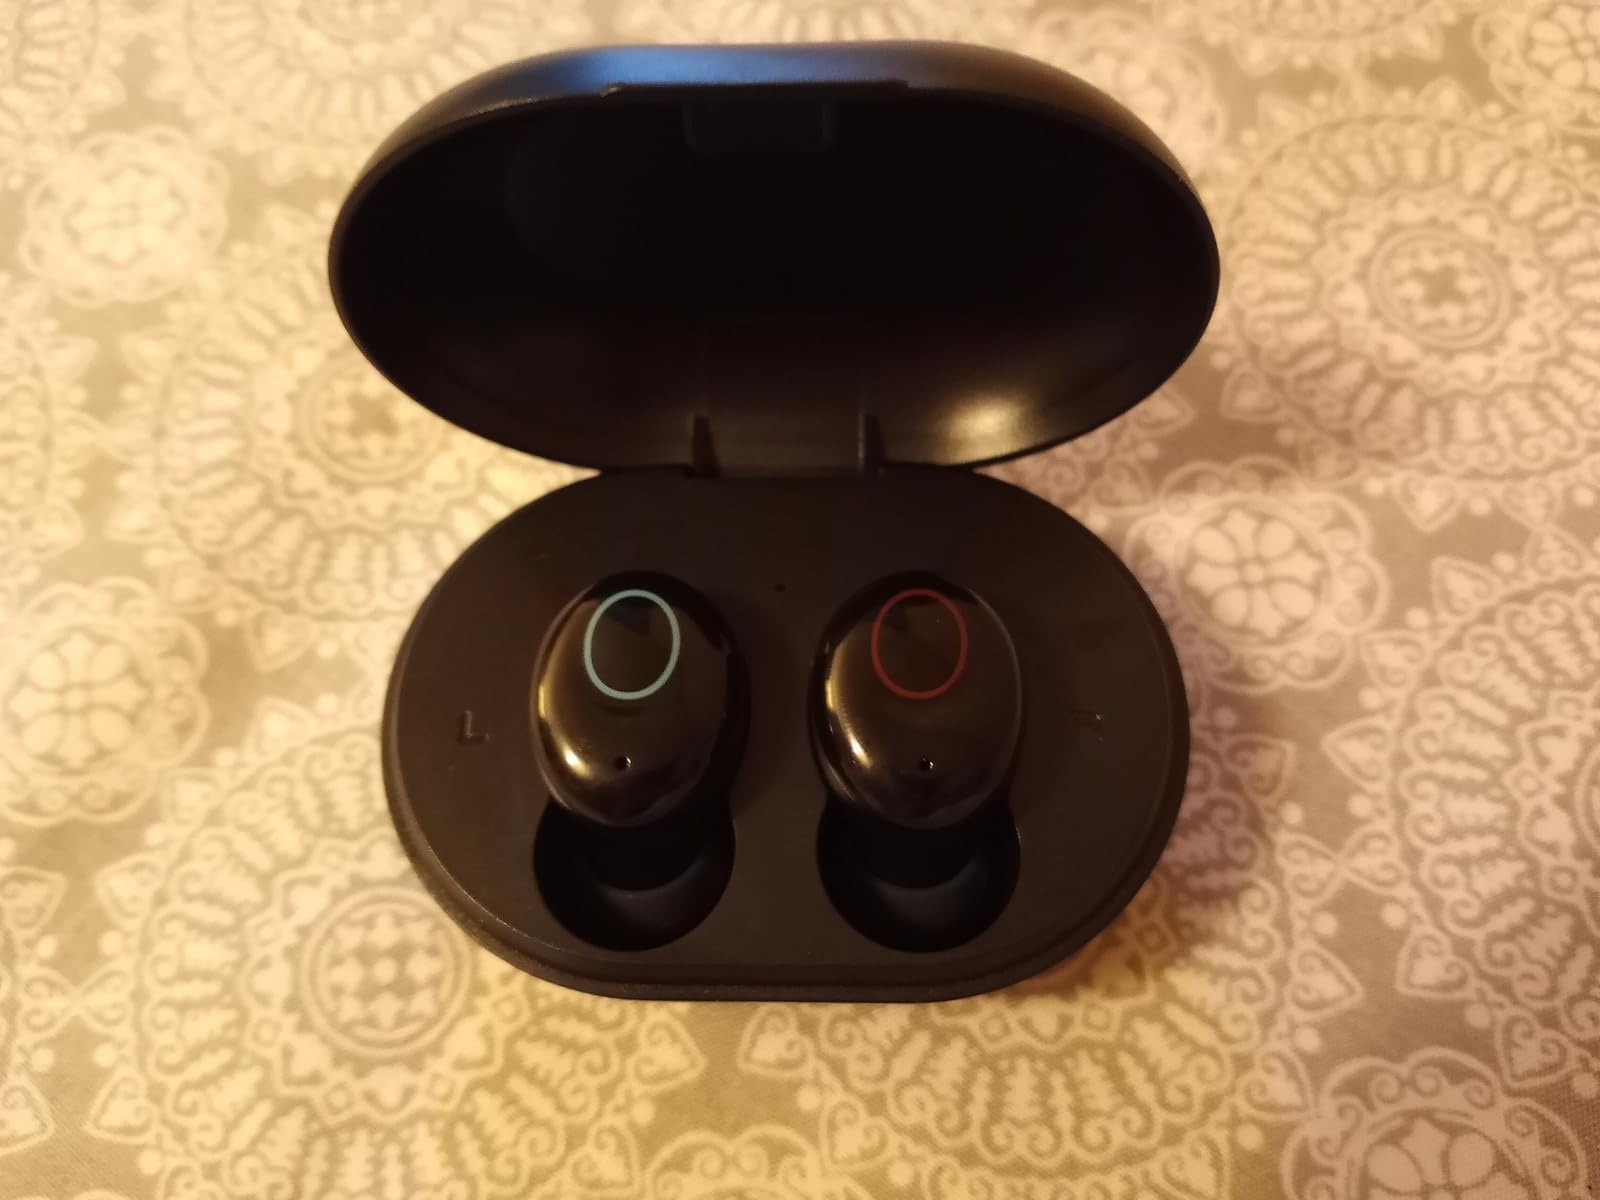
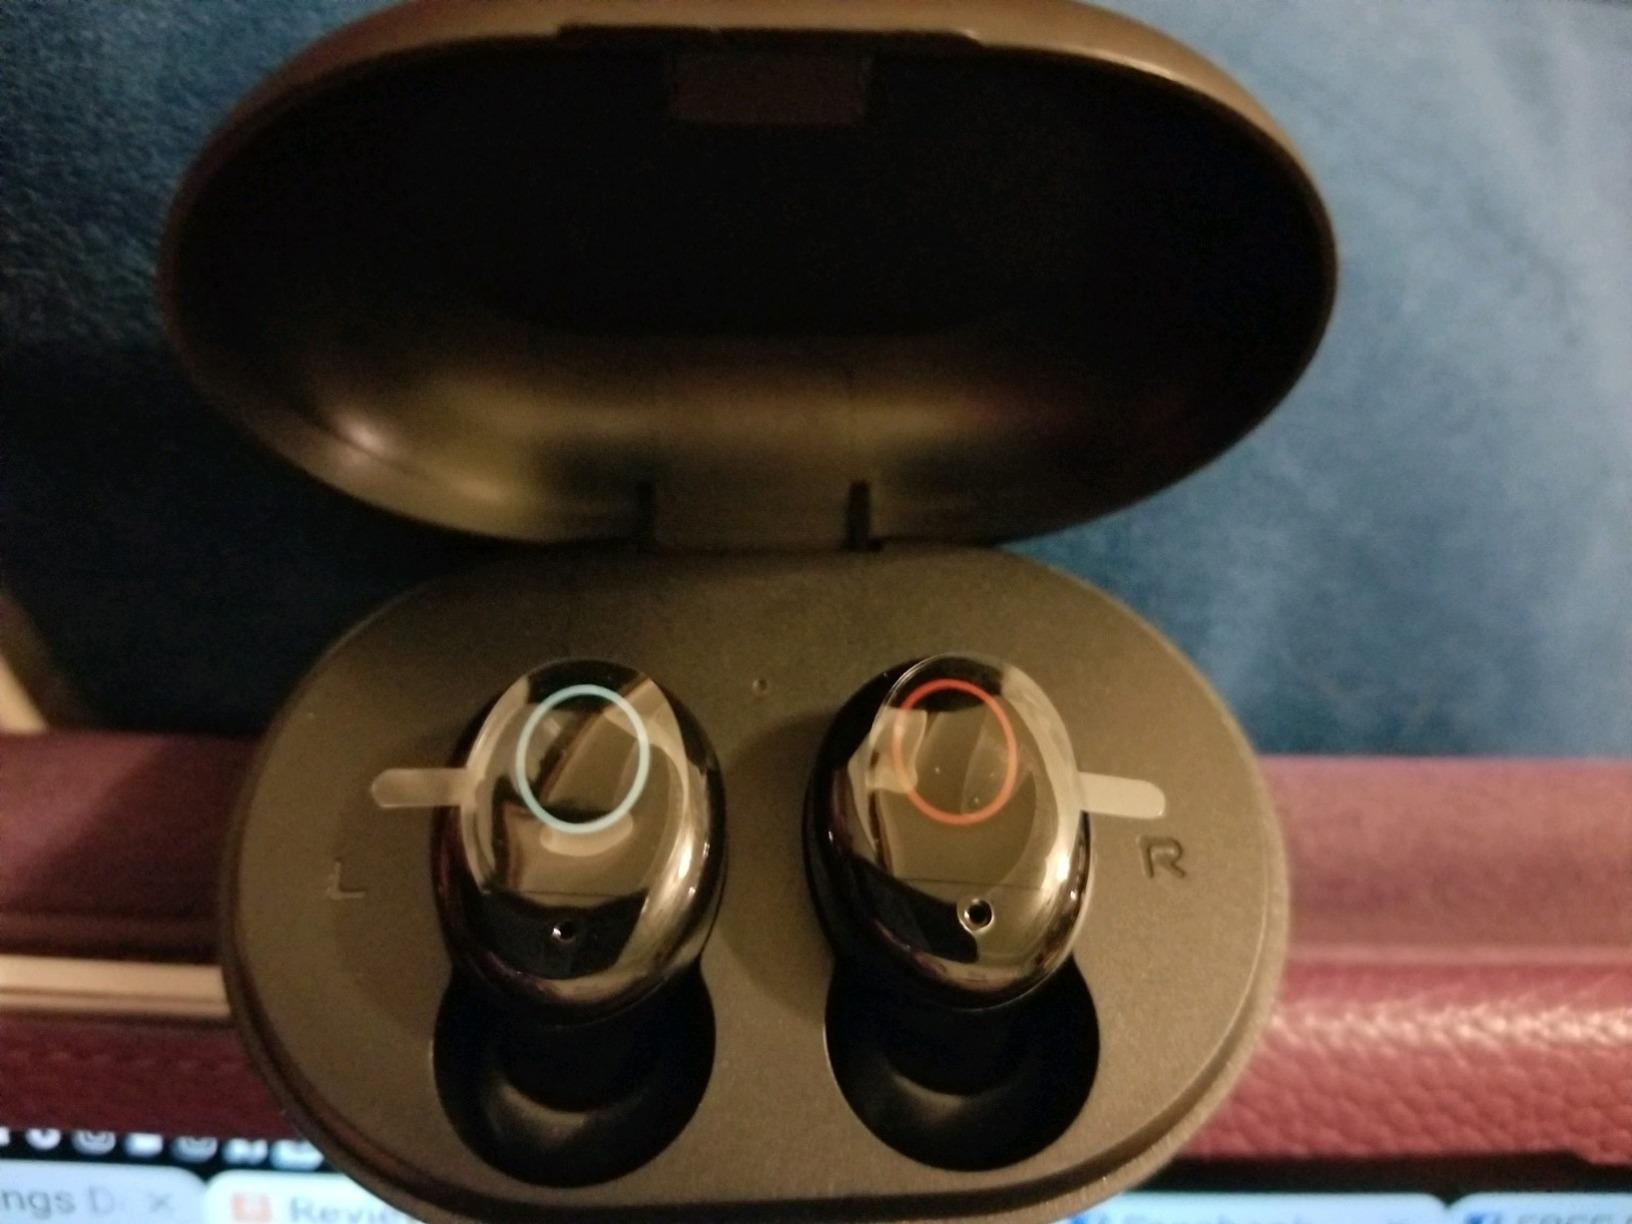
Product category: earbuds
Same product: yes